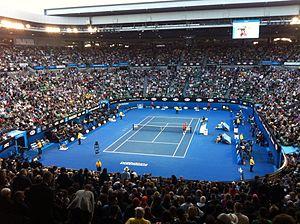
AO International Tennis est un jeu vidéo de tennis développé et édité par Big Ant Studios, sorti le 5 janvier 2018 sur mobile, le 16 janvier 2018 en Australie et en Nouvelle-Zélande sur PlayStation 4 Xbox One et le 8 mai 2018 en sortie mondiale sur PlayStation 4, Xbox One, Windows et compatible PC. Le jeu comporte la licence officiel du tournoi de l'Open d'Australie.